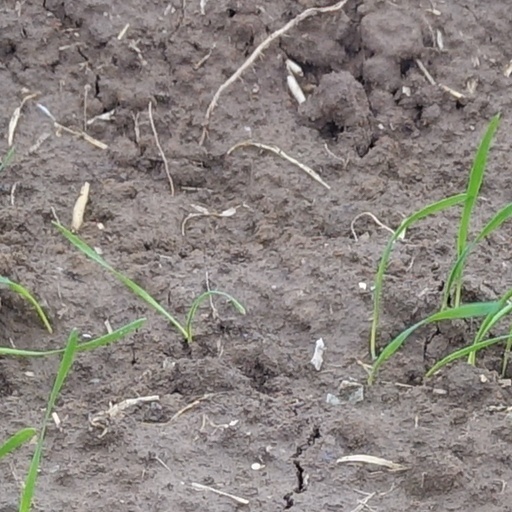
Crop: wheat